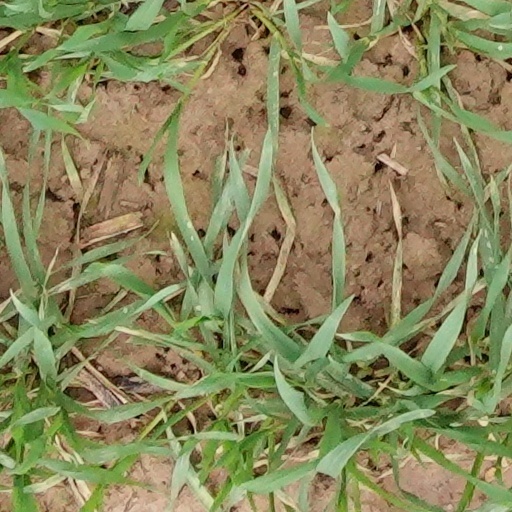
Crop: wheat